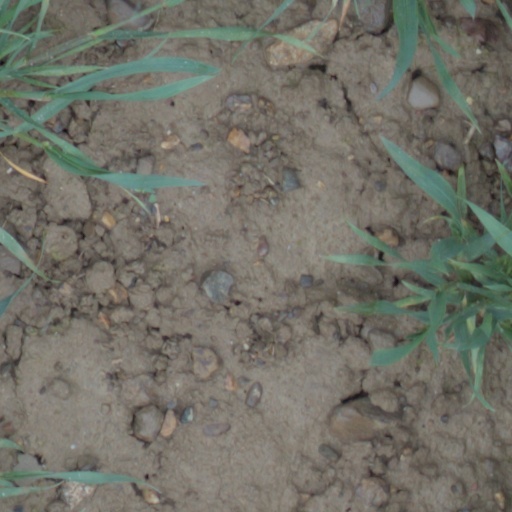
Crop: wheat